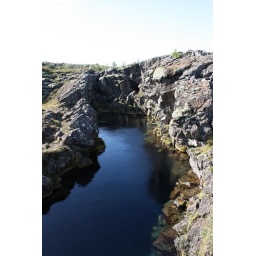
Crystal clear water in Thingvellir national park